Answer in natural language. Consider the 3D positions of the objects in the scene and not just the 2D positions in the image. Is the centerpoint of  Doorway at a higher height than brown wooden chair? Choose between the following options: no or yes
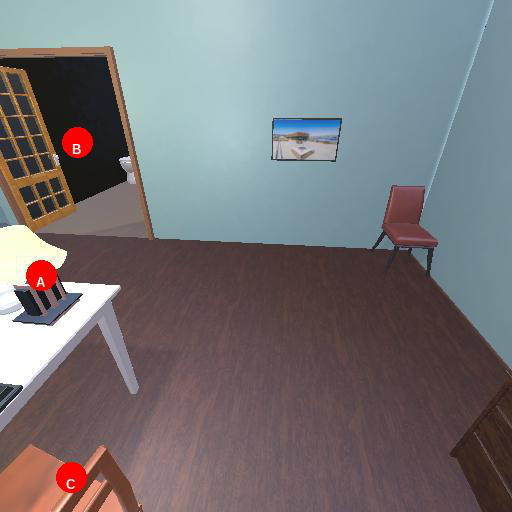
<answer>no</answer>